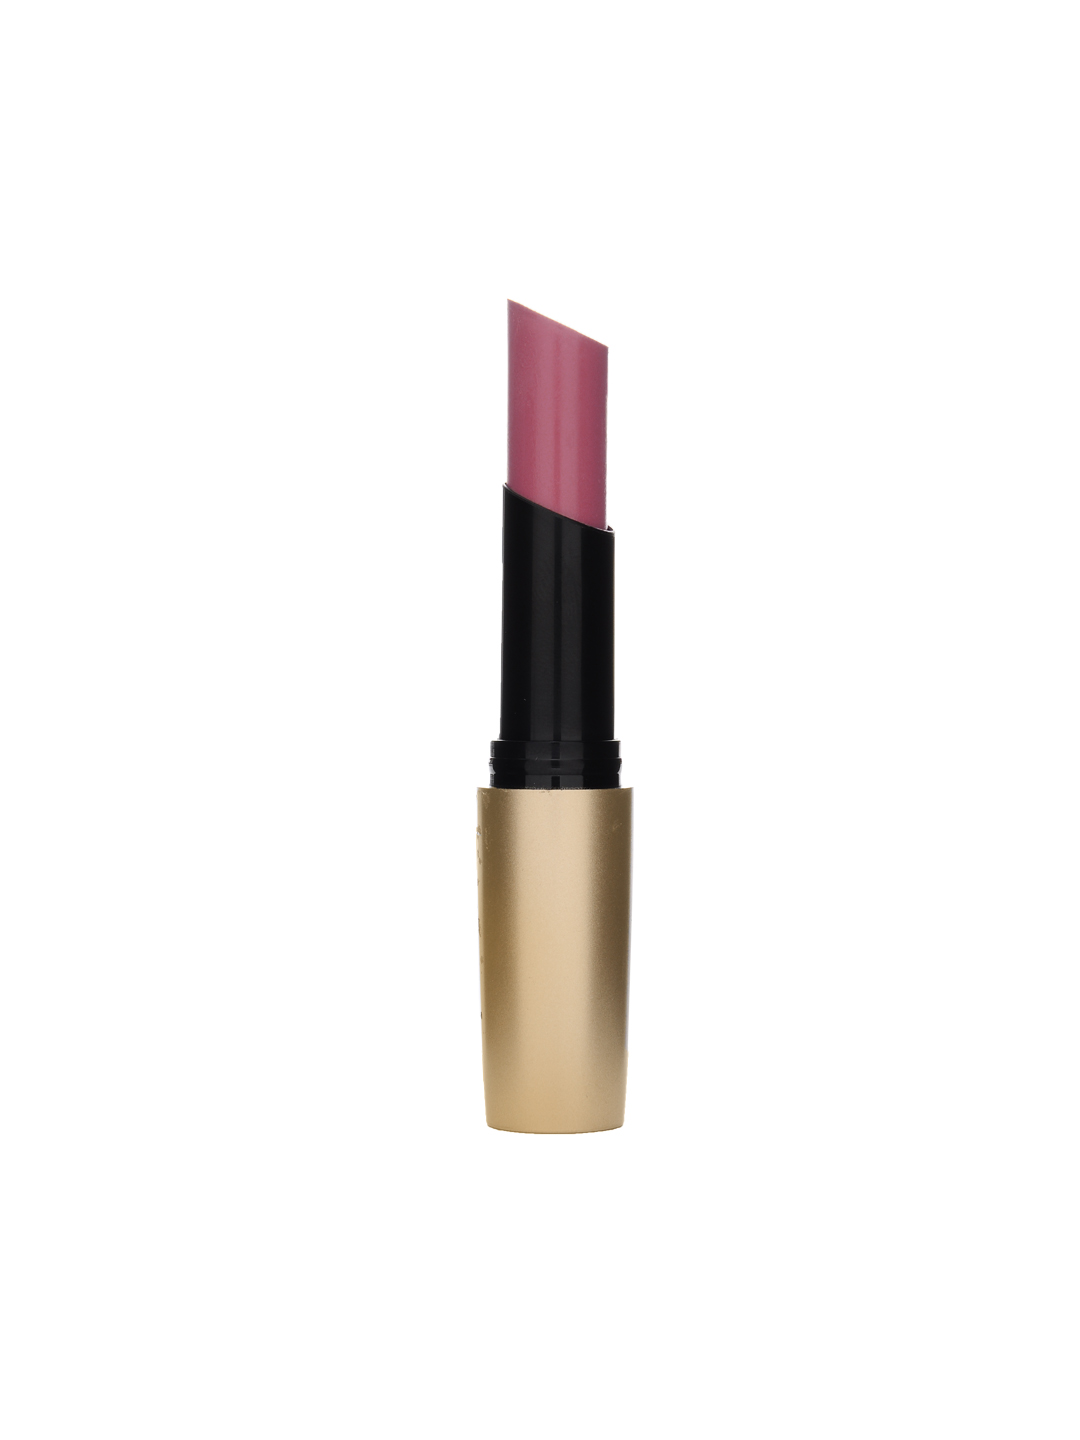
Deborah Fuchsia 24 Power 08 Lipstick
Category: Personal Care / Lips / Lipstick
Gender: Women
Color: Pink
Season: Spring 2017
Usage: Casual